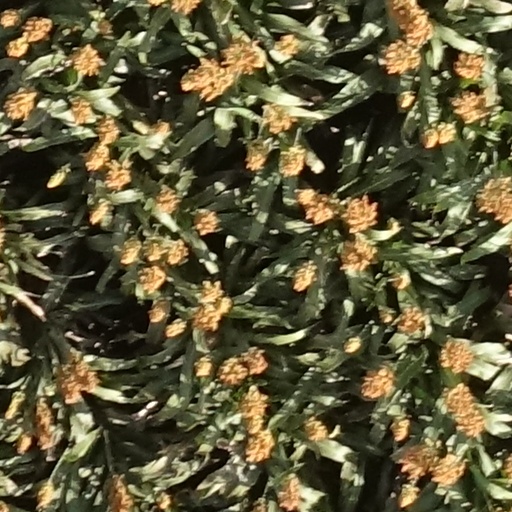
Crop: sorghum